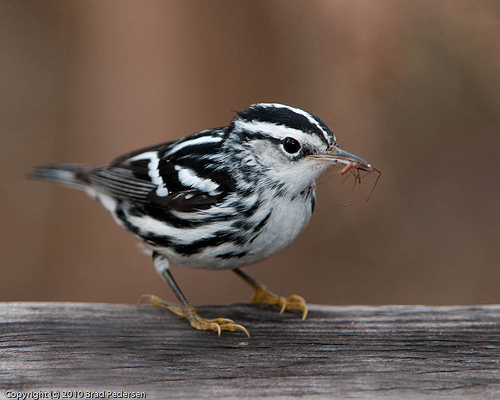
a black and white striped small bird with yellow legs and black eyebrow and eye.
this small bird is white with black stripes; his beak is brown and thin.
this small bird has black and white striped coloring with black eyes.
this bird has a speckled belly and breast with a short pointy bill.
this is a black and white striped bird with a white eyebrow and orange feet.
the is colorful bird has a black beak with black and white feathersa small white bird with black stripes throughout and yellow feet.
a small bird with a white crown and black superciliaries.
this bird has a black crown with a white nape
this bird has a black crown with white eyebrows and white throat.
Species: Black And White Warbler